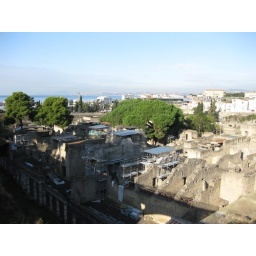
Photo by Rob. View down into Herculaneum from the sky bridge above.